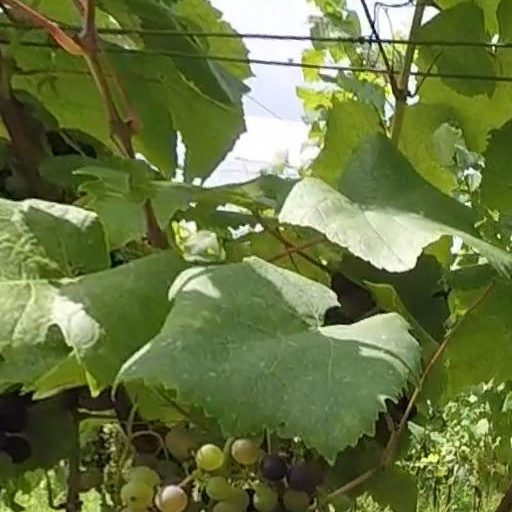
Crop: grape